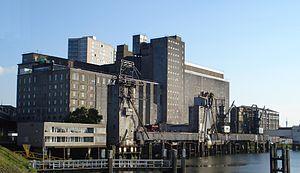
Le Maashaven est l'un des bassins du port de Rotterdam, commune néerlandaise située en Hollande-Méridionale.